Amba Mariam

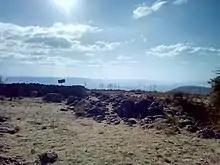
Amba Mariam is the exact location where Emperor Tewodros II died

By the early 19th century, Magdala was a mountain stronghold, or "amba" in the Wollo province. When Johann Ludwig Krapf camped at its foot on 26 March 1842, it was one of the strongholds of Imam Liban of the Were Himano, a "House" or a sub-group of the Wollo Oromo.